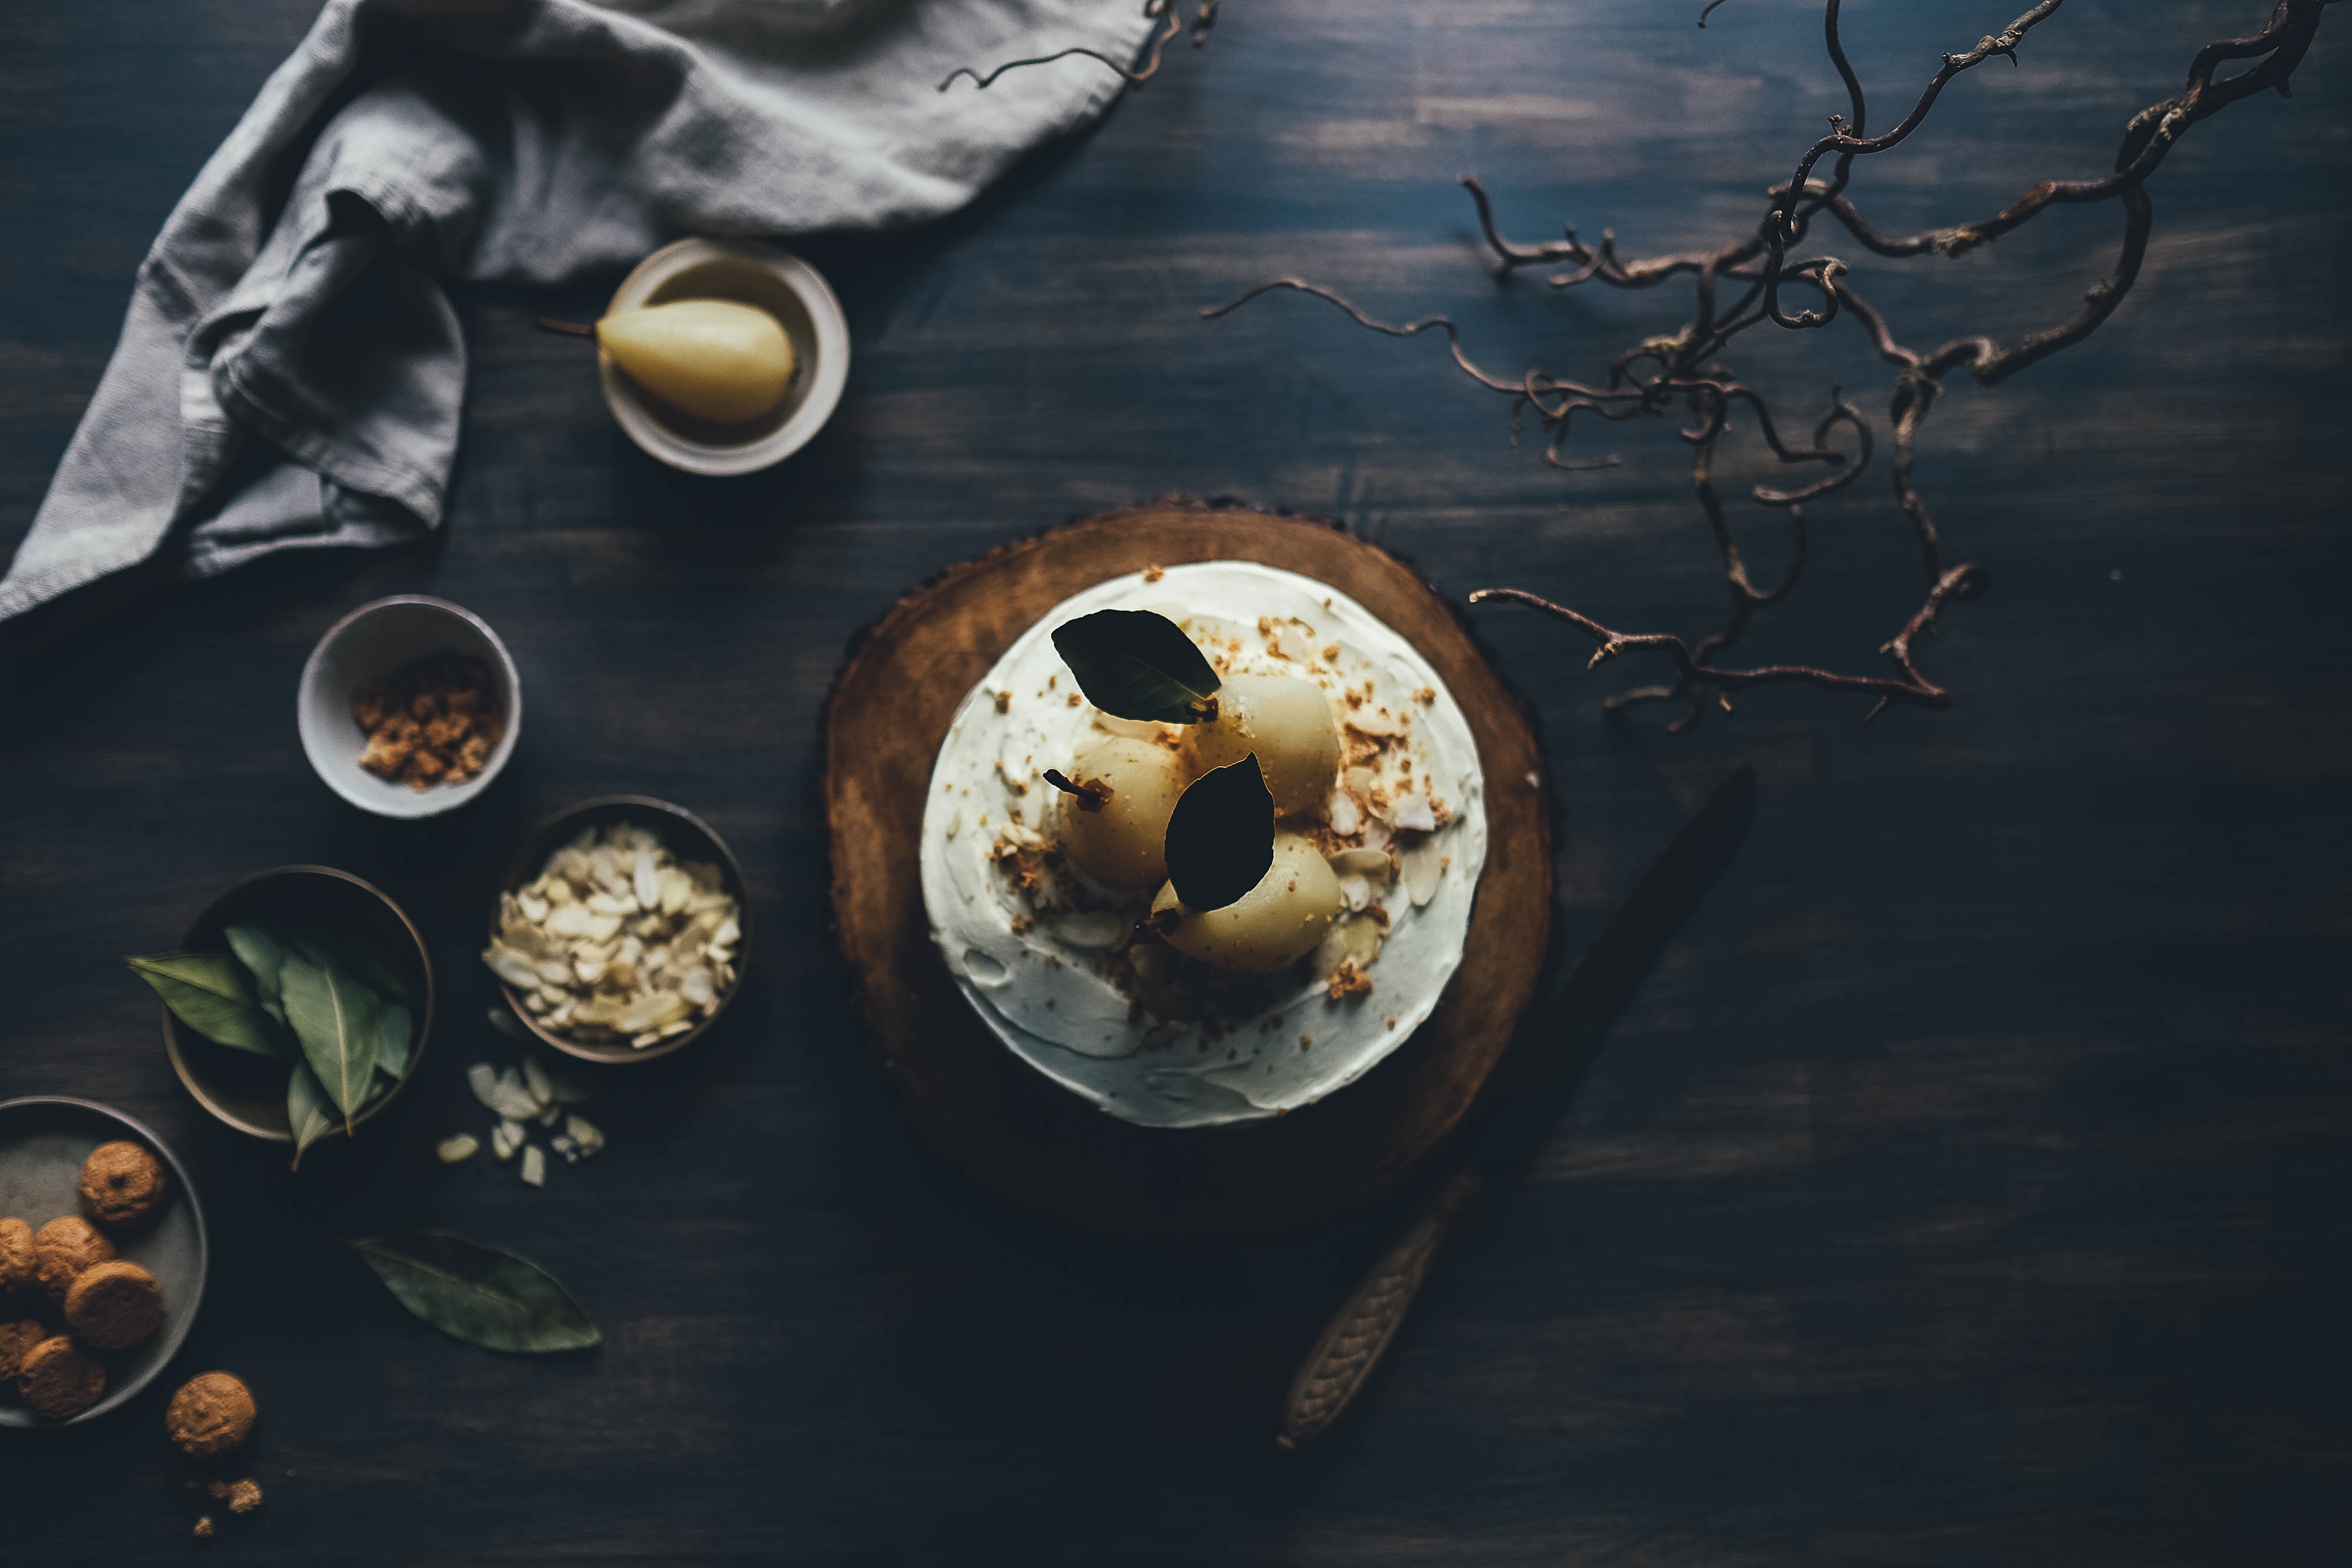
table, food, dessert, cake, circle, painting, napkin, still life photography